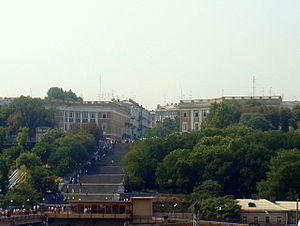
Odessa
"Odessa er kendt som ""Sortehavets Perle"", og er det administrative center i Odessa oblast. Odessa er en vigtig havneby, ud over Odessa havn, er der en vigtig international olieterminal i forstaden Juzjne. Mod syd-vest ligger endnu en stor havn i byen Illitjivskij. Sammen udgør de et stort transportcenter med integrerede jernbaner. Odessas olieraffinaderi og kemiske forarbejdningsanlæg er forbundet til Ruslands og EUs netværk gennem strategiske rørledninger.